Chandni Chowk

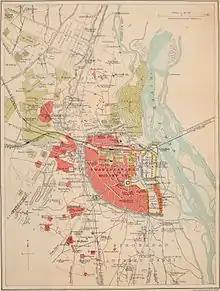
Shahjahanabad: "Chandni Chowk", a central horizontal street within the walled city, featured a half-moon-shaped square illuminated by moonlight, located in front of the Municipal Hall. The road was divided into three equal sections, forming the Urdu Bazaar, Johri Bazaar, and Fatehpuri Bazaar. c. 1911

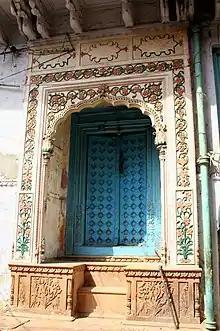
Naughara mansions in Kinari Bazaar

The original Chandni Chowk, half-moon-shaped square, was situated before the Townhall; its reflection used to shimmer in the moonlit water pool located at the front. A shallow water channel, whose source was the Yamuna, ran through the middle of the straight street now referred to as the Chandni Chowk bazaar, with roads and shops on either side of the channel. This road had three bazaars. Chandni Chowk ("moonlight square") and its three bazaars were designed and established by Princess Jahanara Begum, Shah Jahan's favourite daughter, in 1650. Originally consisting of 1,560 shops, the bazaar was 40 yards wide and 1,520 yards long. The bazaar, fashion to resemble a square, was accorded ample elegance by the presence of a pool at the complex's center. The pool glimmered under the moonlight, a characteristic that inspired its name.